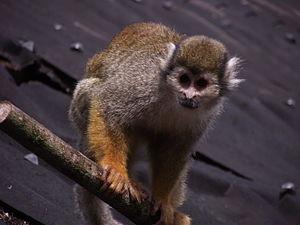
Saimiri à Pairi Daiza
Pairi Daiza est un parc zoologique belge wallon situé dans la province de Hainaut, à Brugelette. Fondé en 1994, il s'est d'abord appelé Paradisio de son ouverture jusqu'en 2010. Il est la propriété d'Eric Domb, fondateur du parc, et de Marc Coucke, milliardaire et président du RSC Anderlecht.